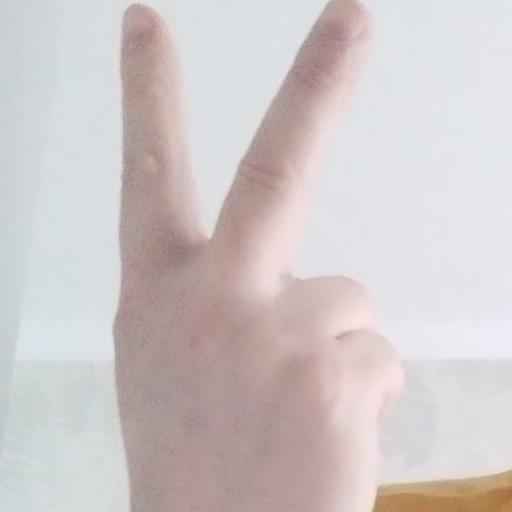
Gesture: peace_inverted